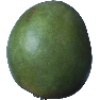
Label: mango